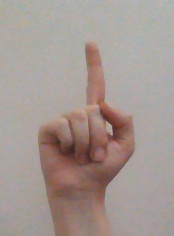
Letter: bb